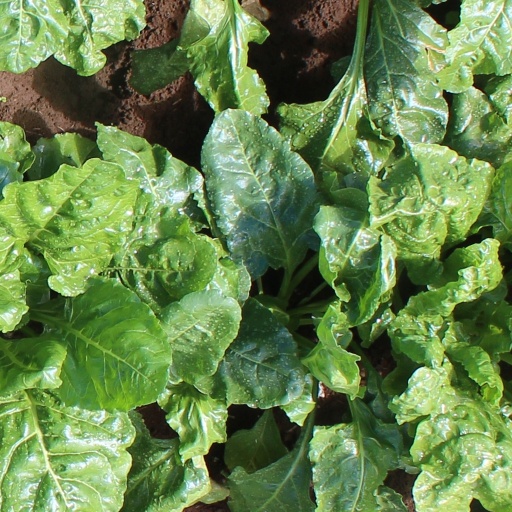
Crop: sugar beet